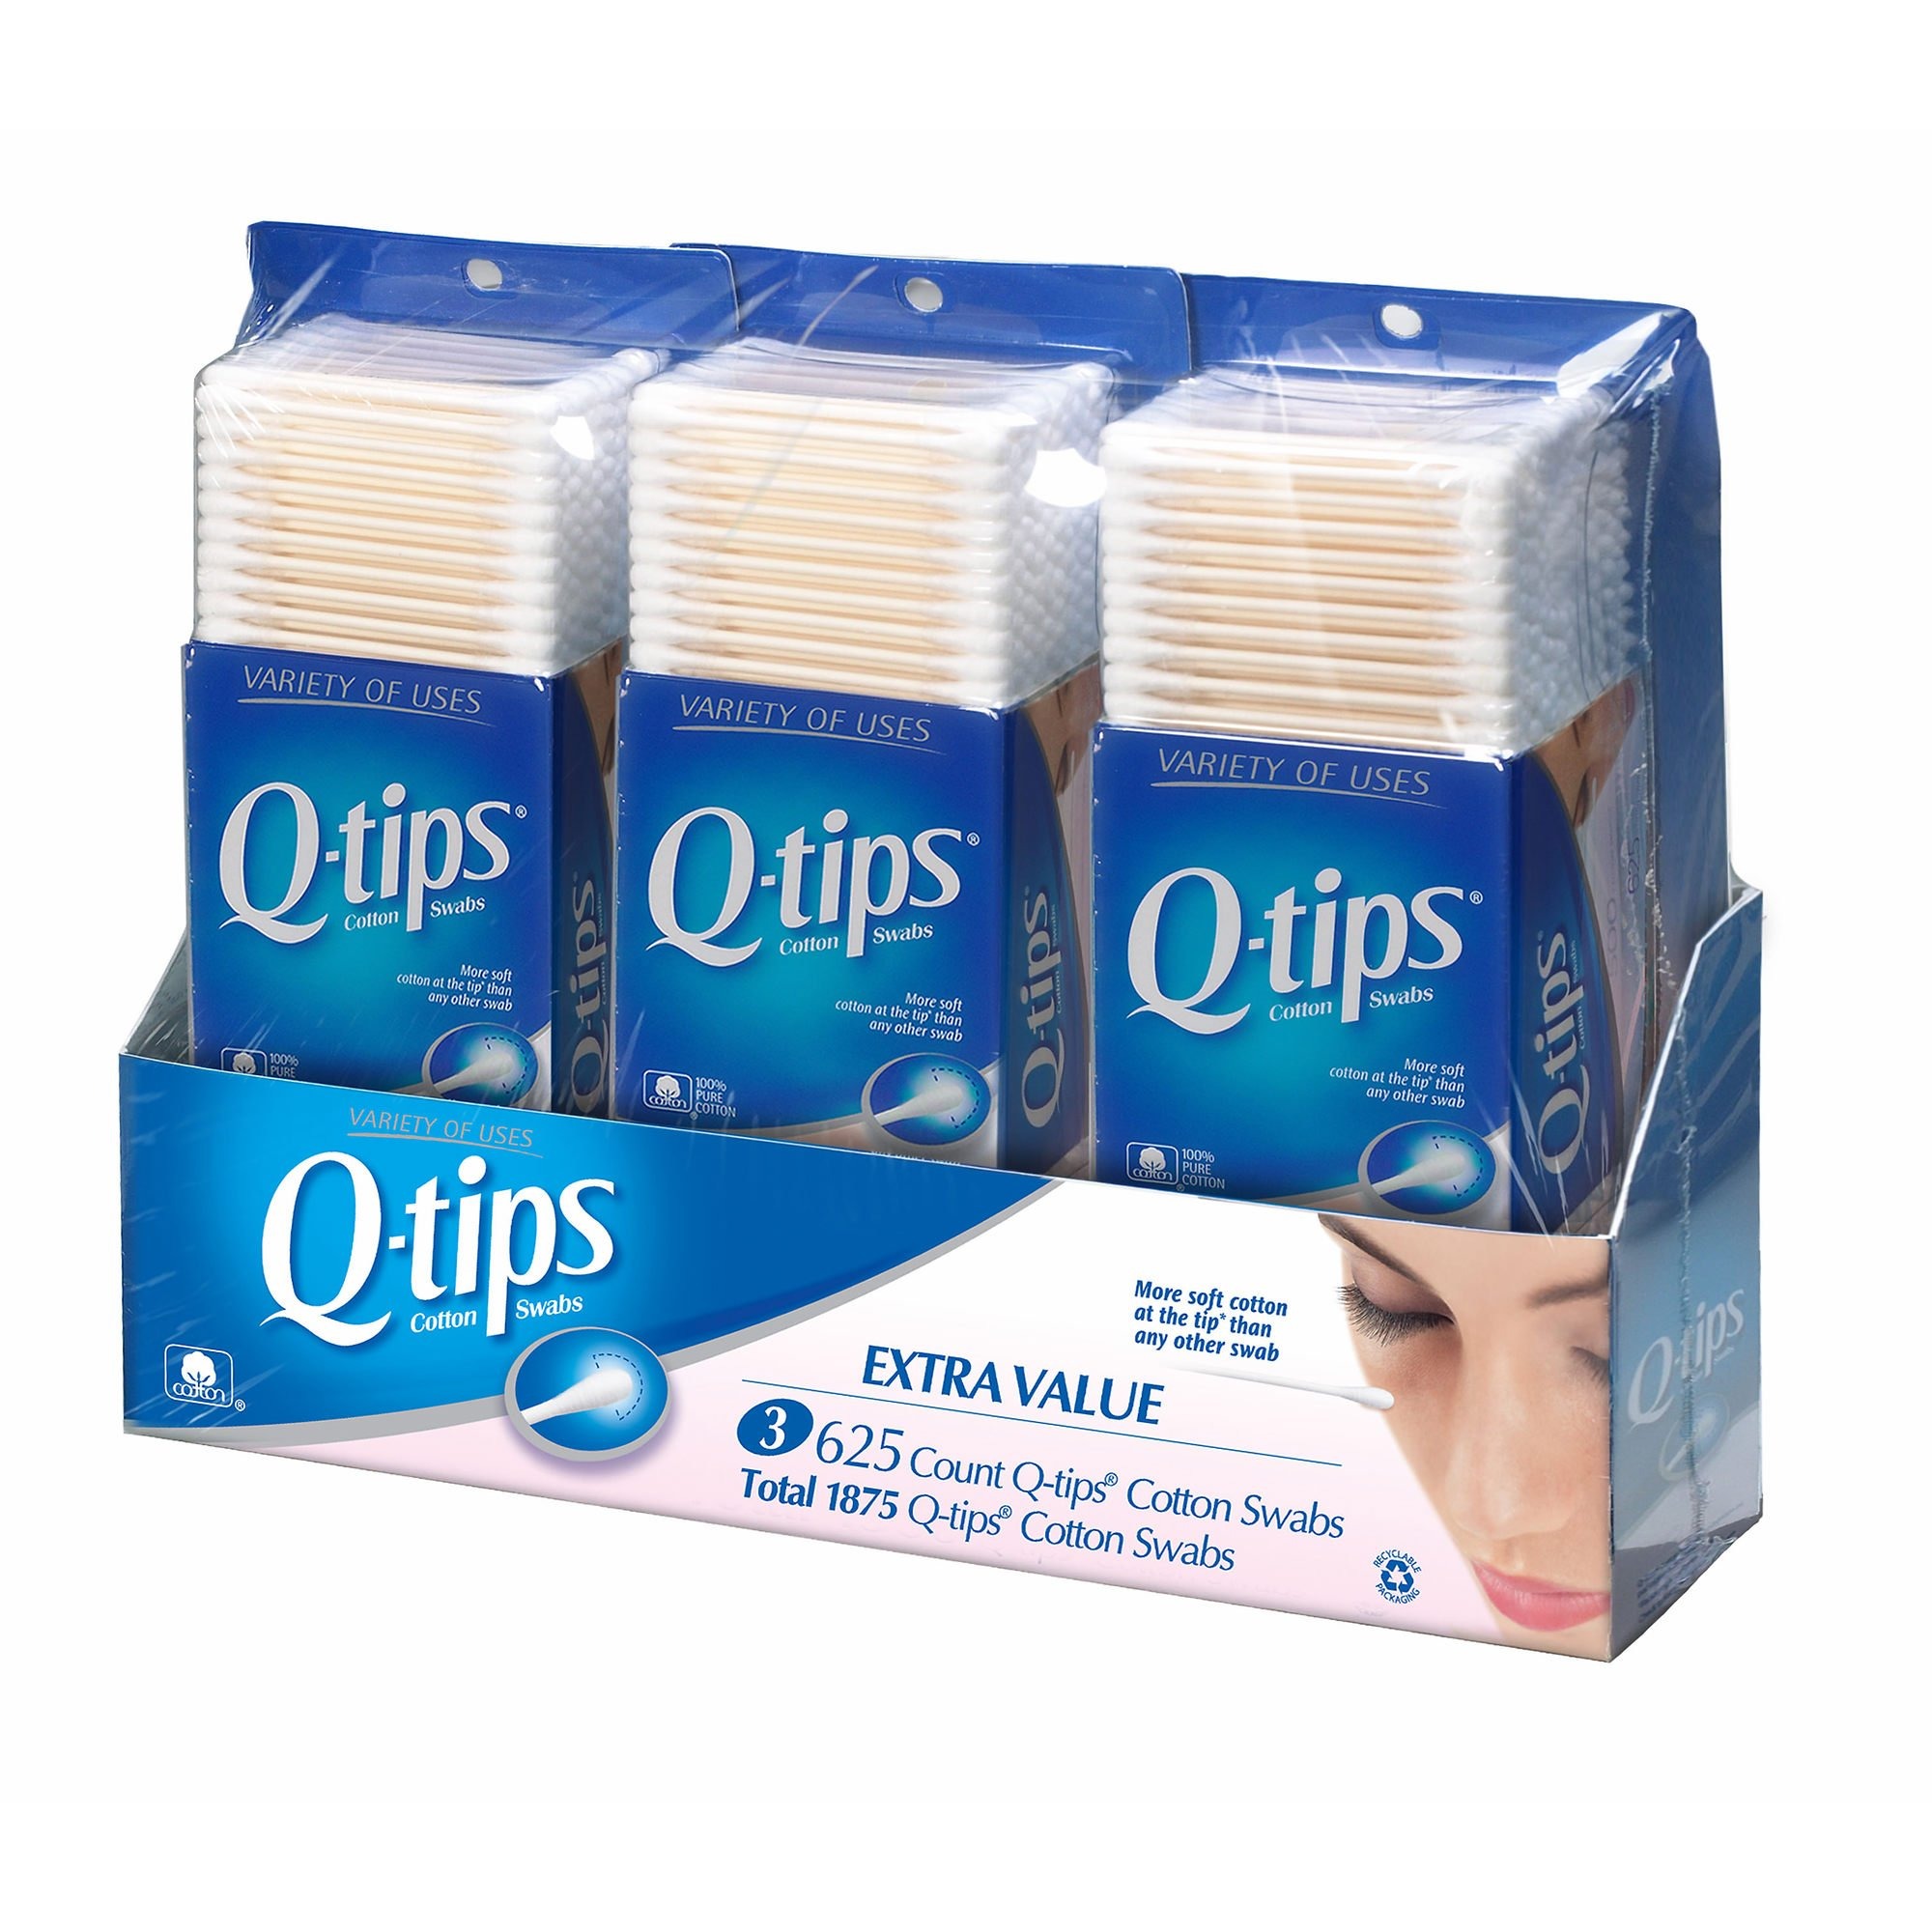
Item Name: Product of Q-Tip Cotton Swabs, 3 pk./625 ct. - Beauty Tools & Accessories [Bulk Savings]
Value: 1.0
Unit: Count

Price: 16.95